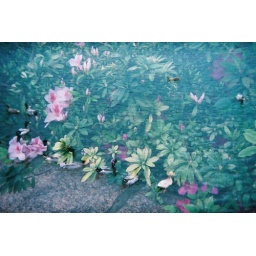
swimming in the flowers